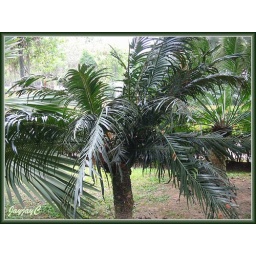
Cycas clivicola: this is a male plant which develops a cone as seen in the previous image